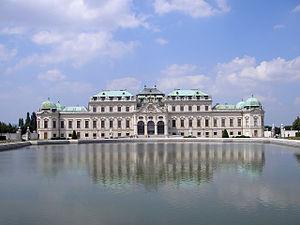
Cet article recense les sites concernés par l'observatoire mondial des monuments en 1996.